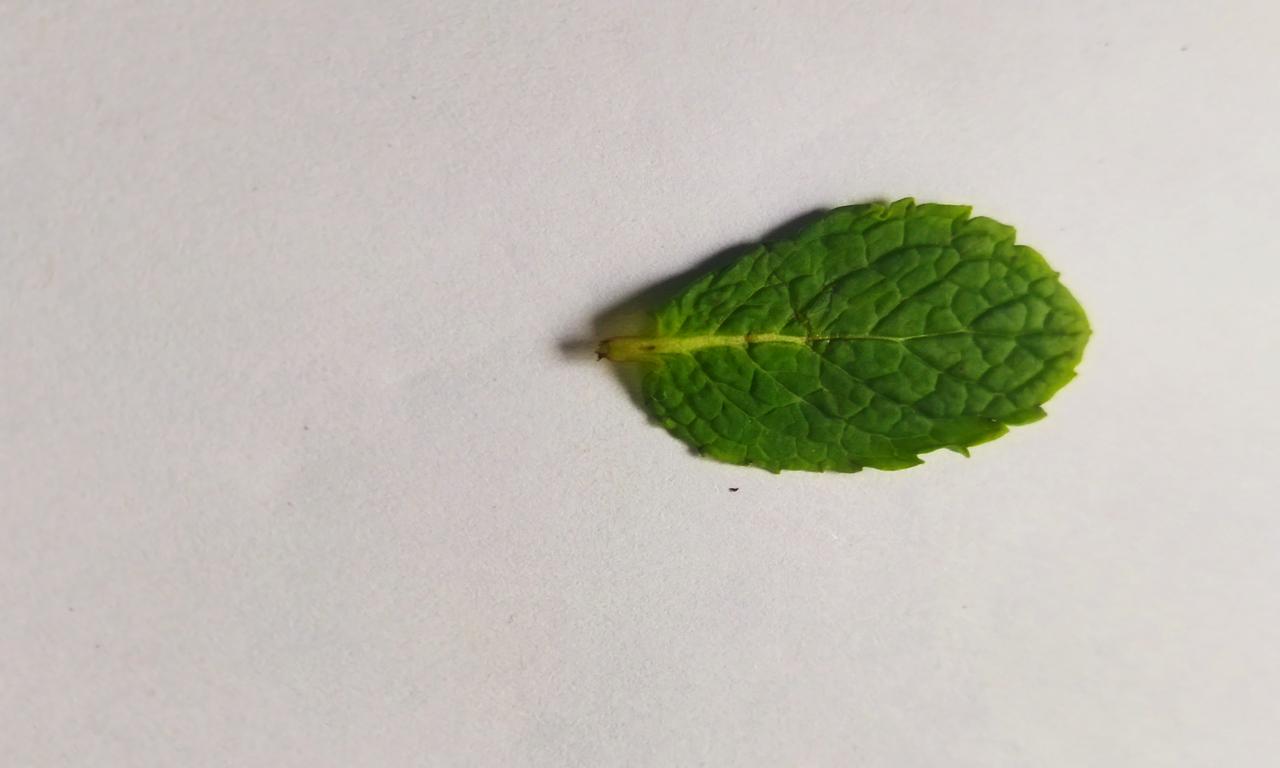
Label: Fresh